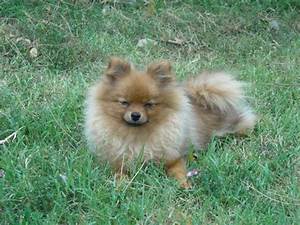
Label: cane